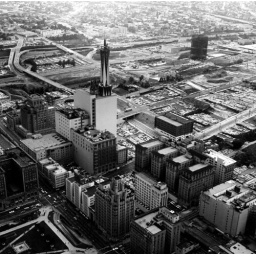
the salt box and castle still bravely hang on. Bunker hill towers is under construction